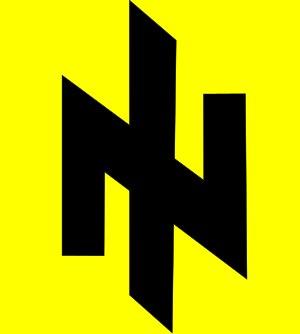
Svoboda, officiellement dénommé Union panukrainienne « Liberté » est un parti ukrainien nationaliste, classé à droite, voire à l'extrême droite, fondé en 1991 sous le nom de Parti social-national d'Ukraine.